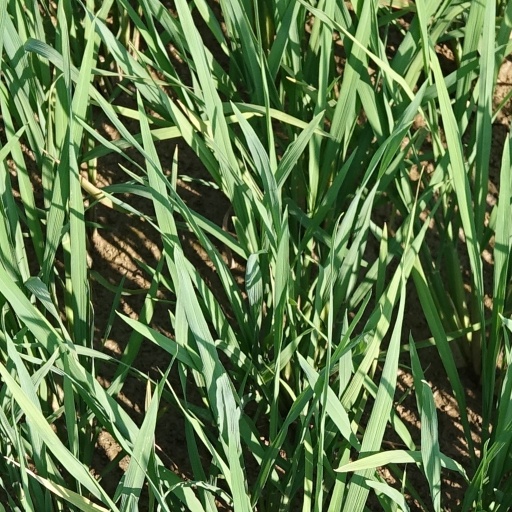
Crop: rice